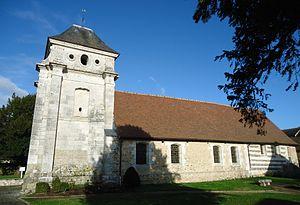
Autheuil-Authouillet - Eglise Saint-André XVe, XVIe &amp
Cet article recense une partie des monuments historiques de l'Eure, en France.
Cet article recense les monuments historiques français classés en 1958.